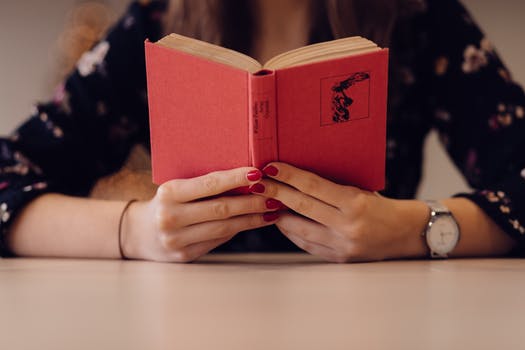
Label: No Watermark